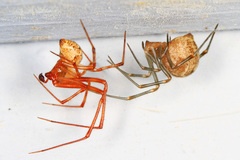
Species: Parasteatoda_tepidariorum